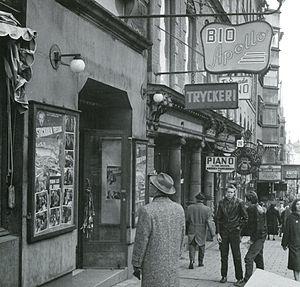
L'Apollo, ou Bio Apollo, est une ancienne salle de cinéma située au numéro 28 de la voie publique Hamngatan, dans le centre de Stockholm, en Suède. Elle a ouvert ses portes en 1907, et fait alors partie des premières salles de cinéma de la ville. La salle ferme en 1960, et le bâtiment est détruit dans le cadre du redéveloppement de Norrmalm.